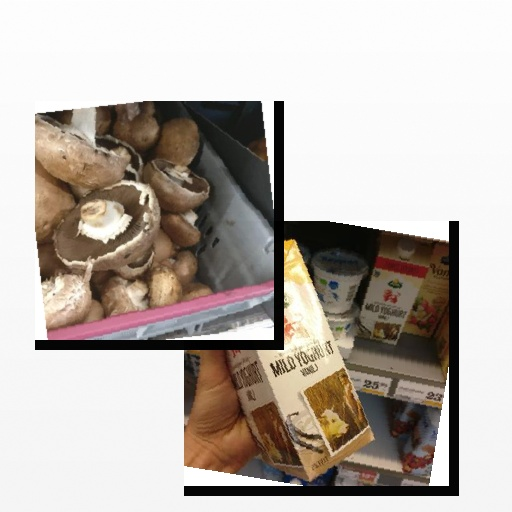
Food items: mushroom, vanilla_yogurt